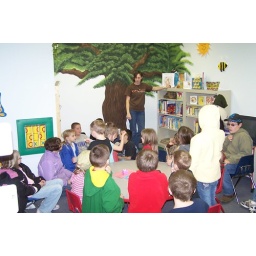
Party to celebrate the children section in library and the new books received through the Libri Foundation.